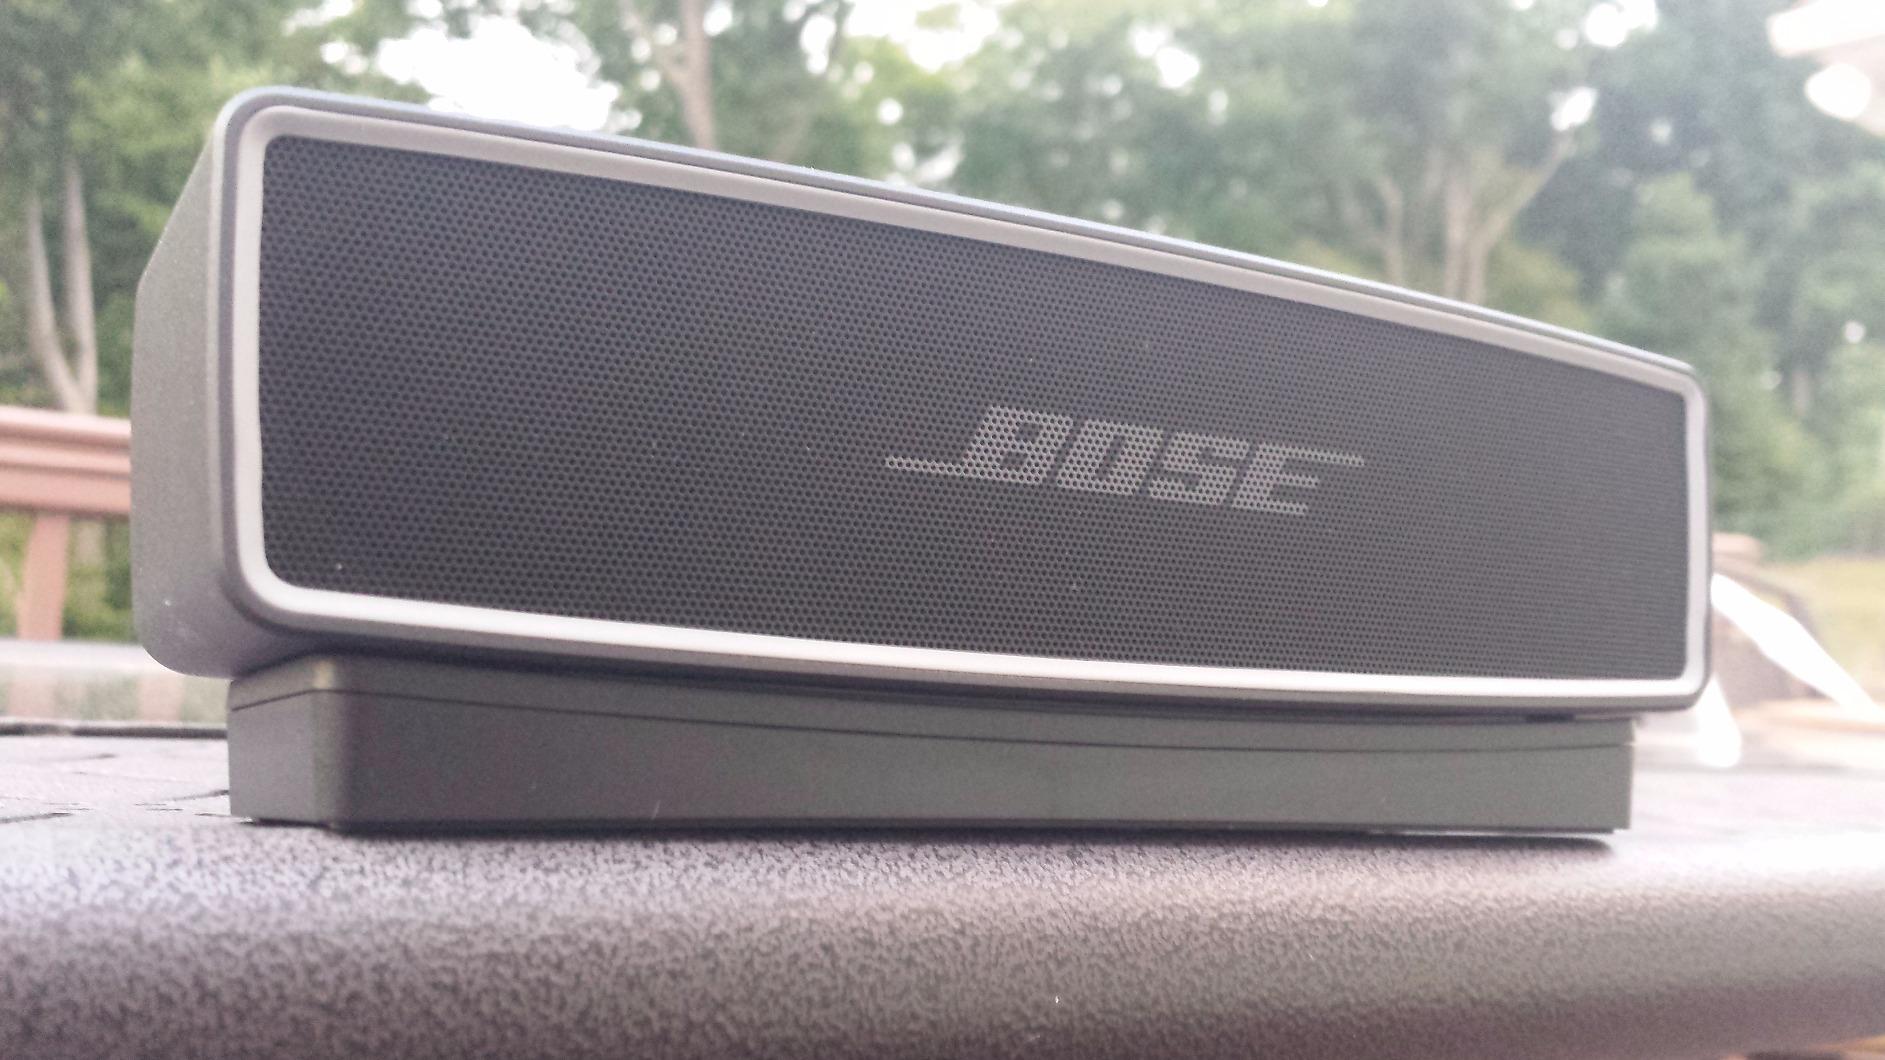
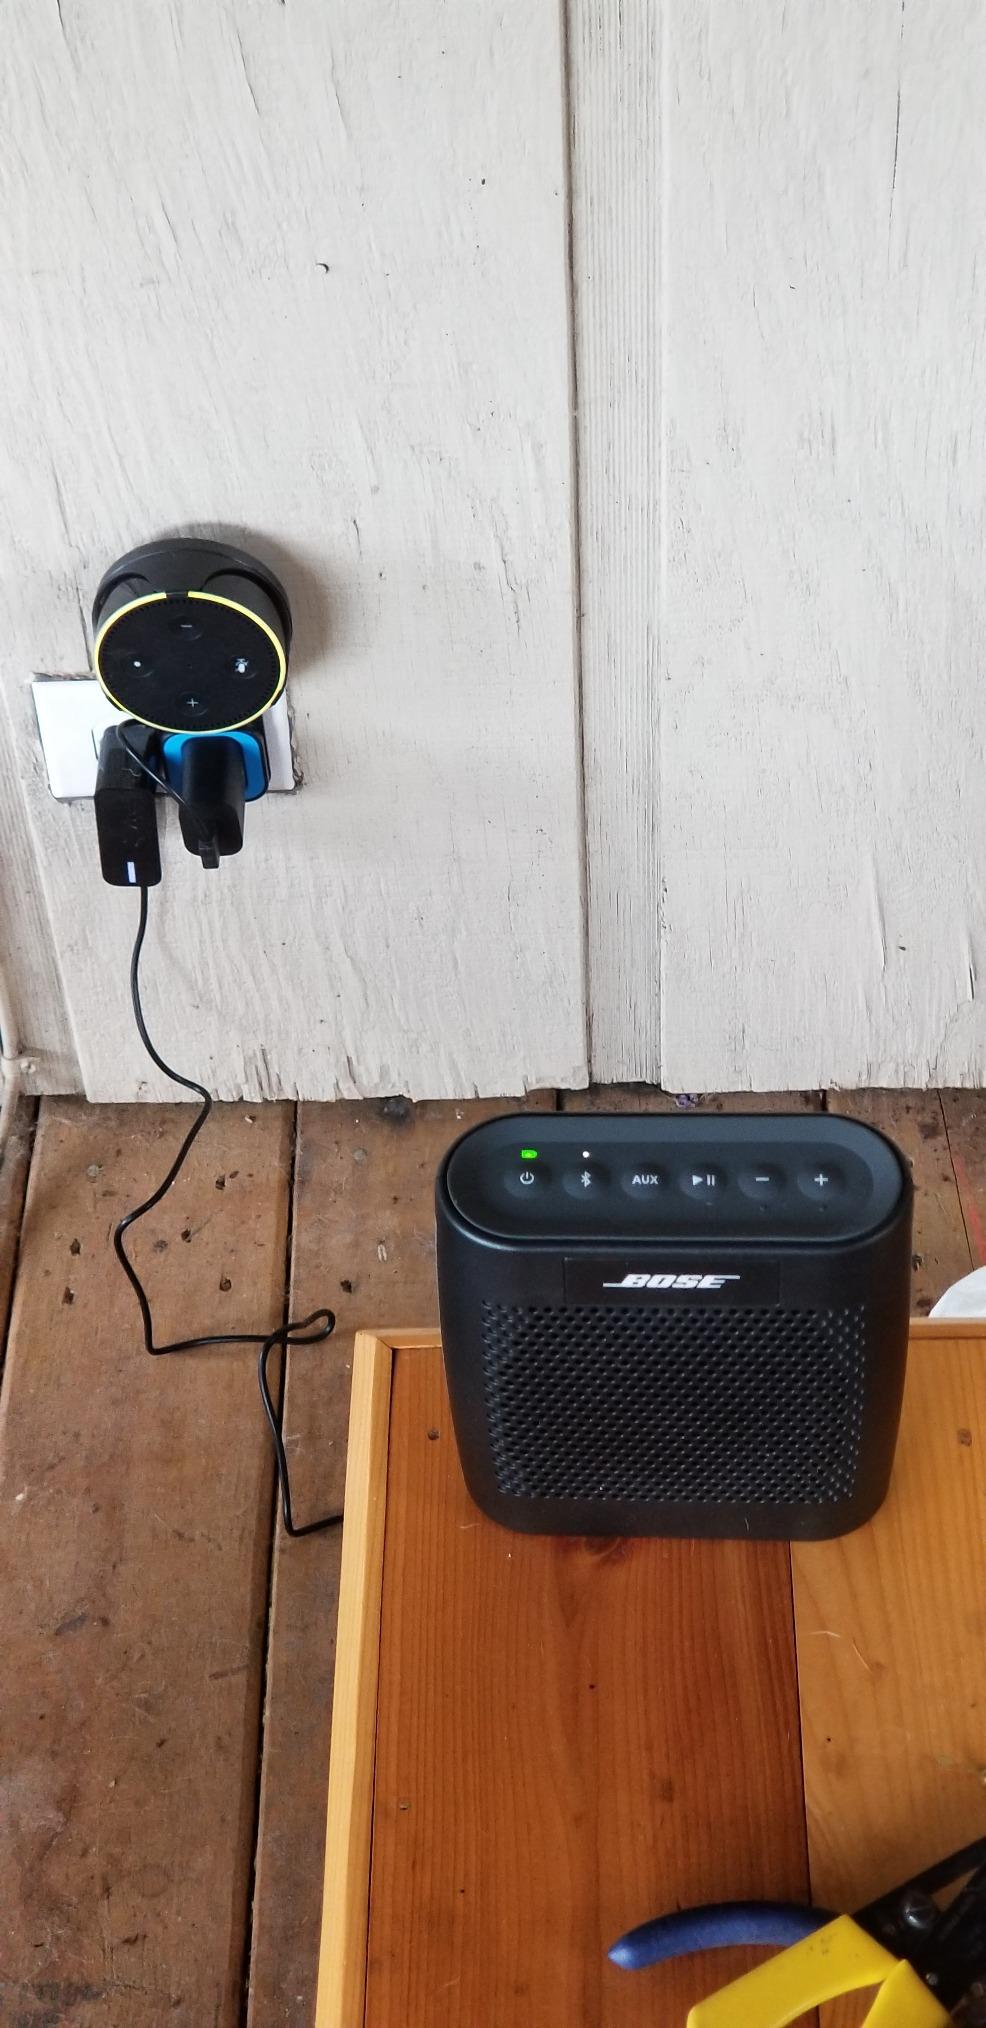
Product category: speaker
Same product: no